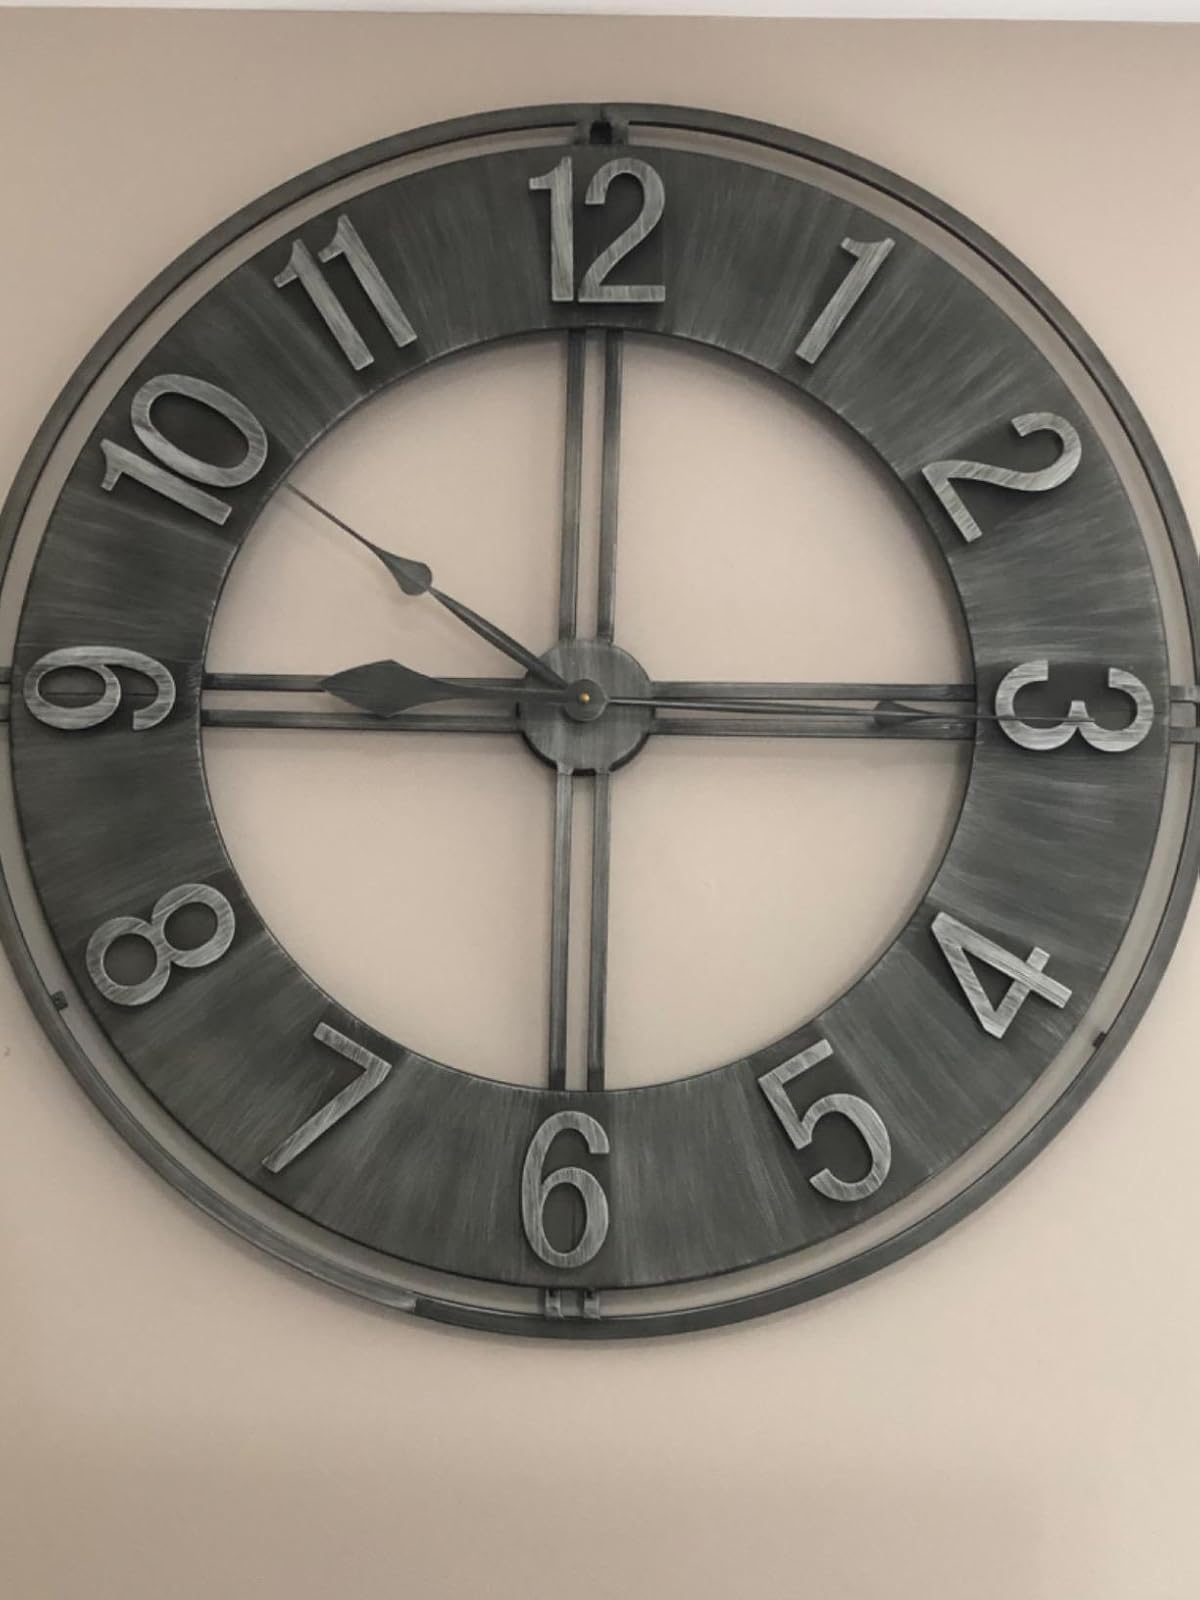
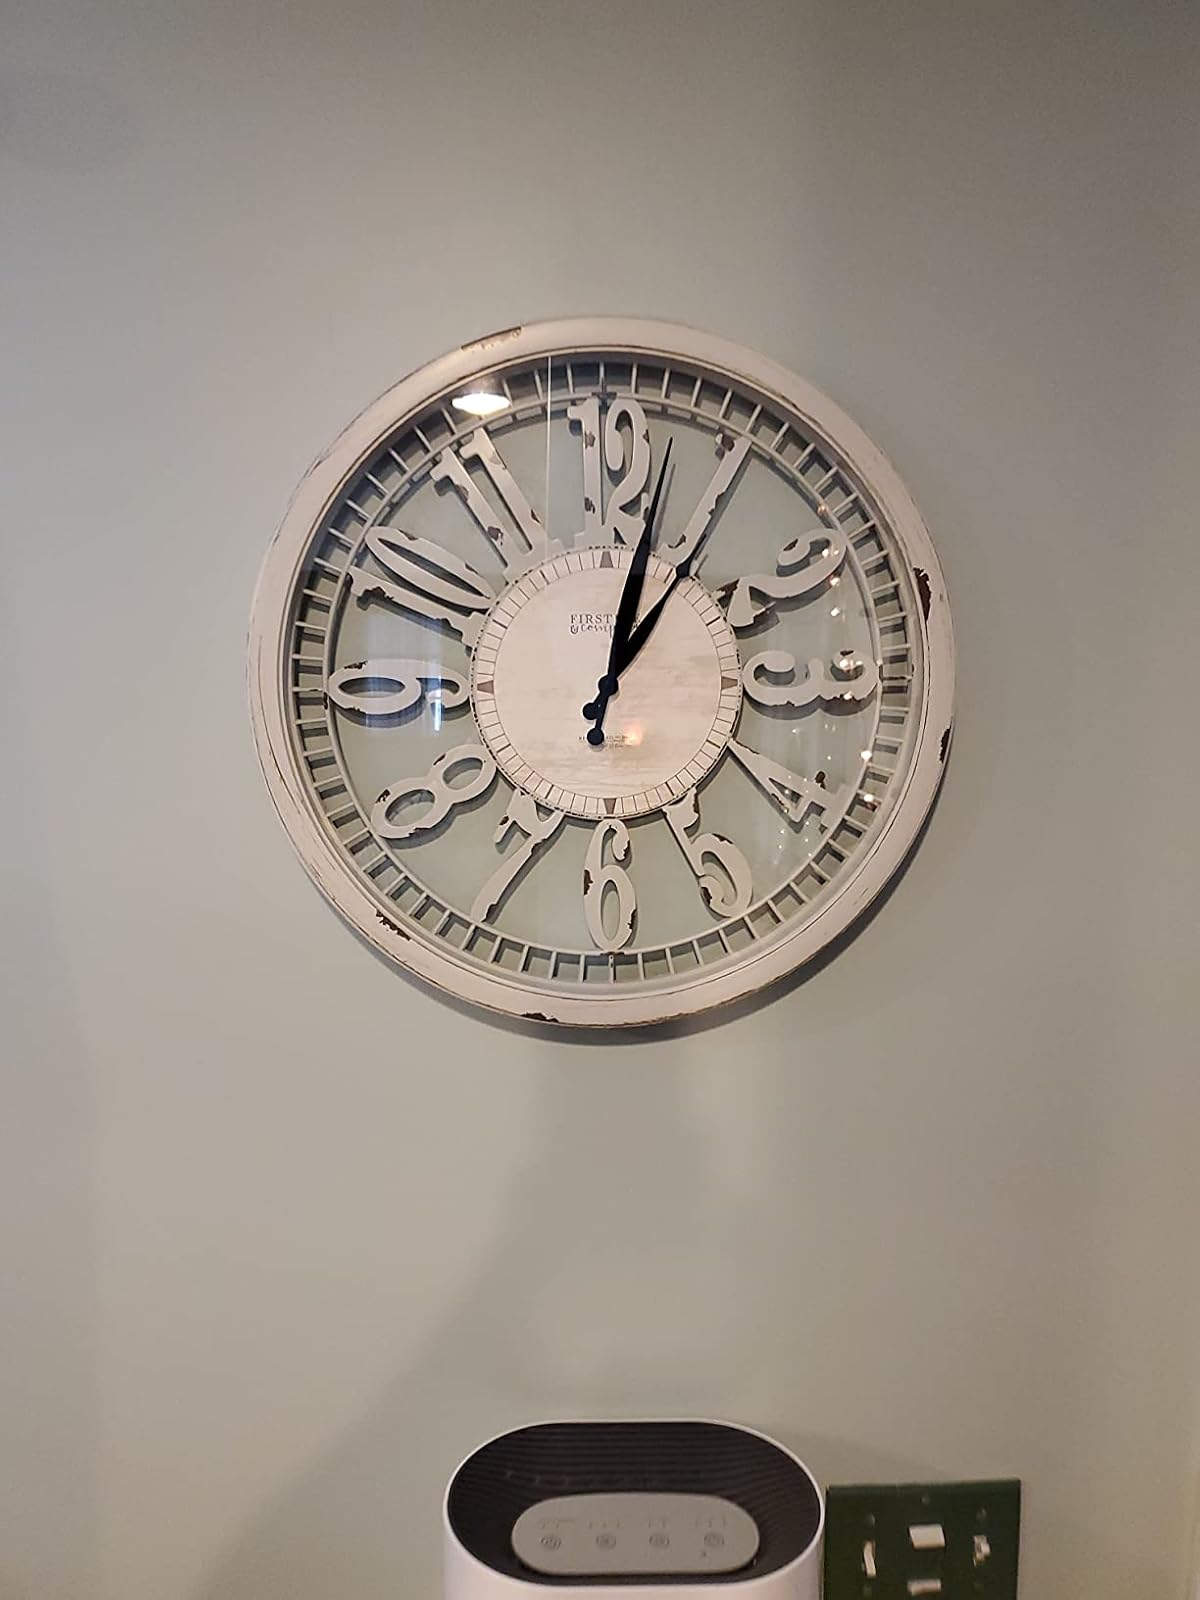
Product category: clock
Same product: no